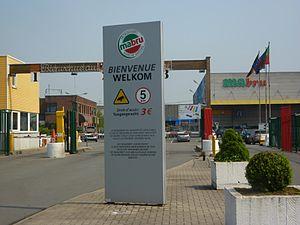
Mabru (marché)
"Mabru est le nom du marché de gros de Bruxelles. Il est également couramment appelé le ""Marché Matinal"".